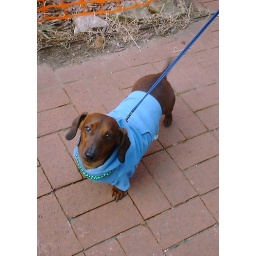
weiner dog in blue